Milo Đukanović

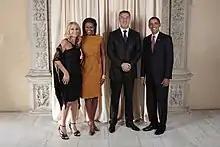
Đukanović and his wife posing alongside U.S. President Barack and First Lady Michelle Obama at the Metropolitan Museum of Art in New York City, 23 September 2009.

In June 2000, he apologised to Croatia for the Montenegrin participation in the siege of Dubrovnik, saying: "On my own behalf and on behalf of all the citizens of Montenegro I want to apologise to all citizens of Croatia, particularly in Konavli and Dubrovnik for all the pain and material damage inflicted by any member of the Montenegrin people."